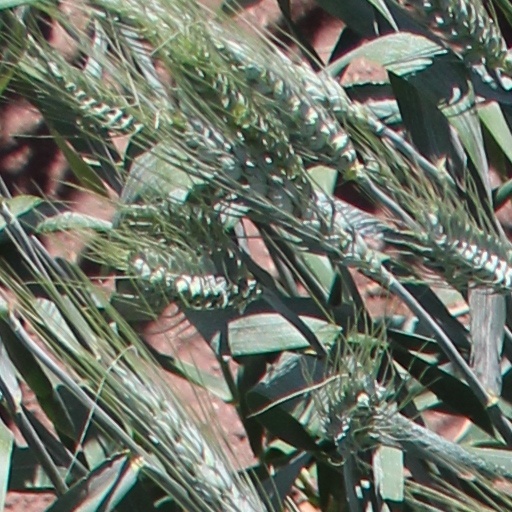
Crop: wheat